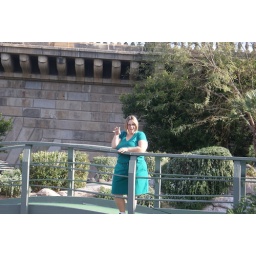
amanda is standing on a little bridge by the london bridge (12)